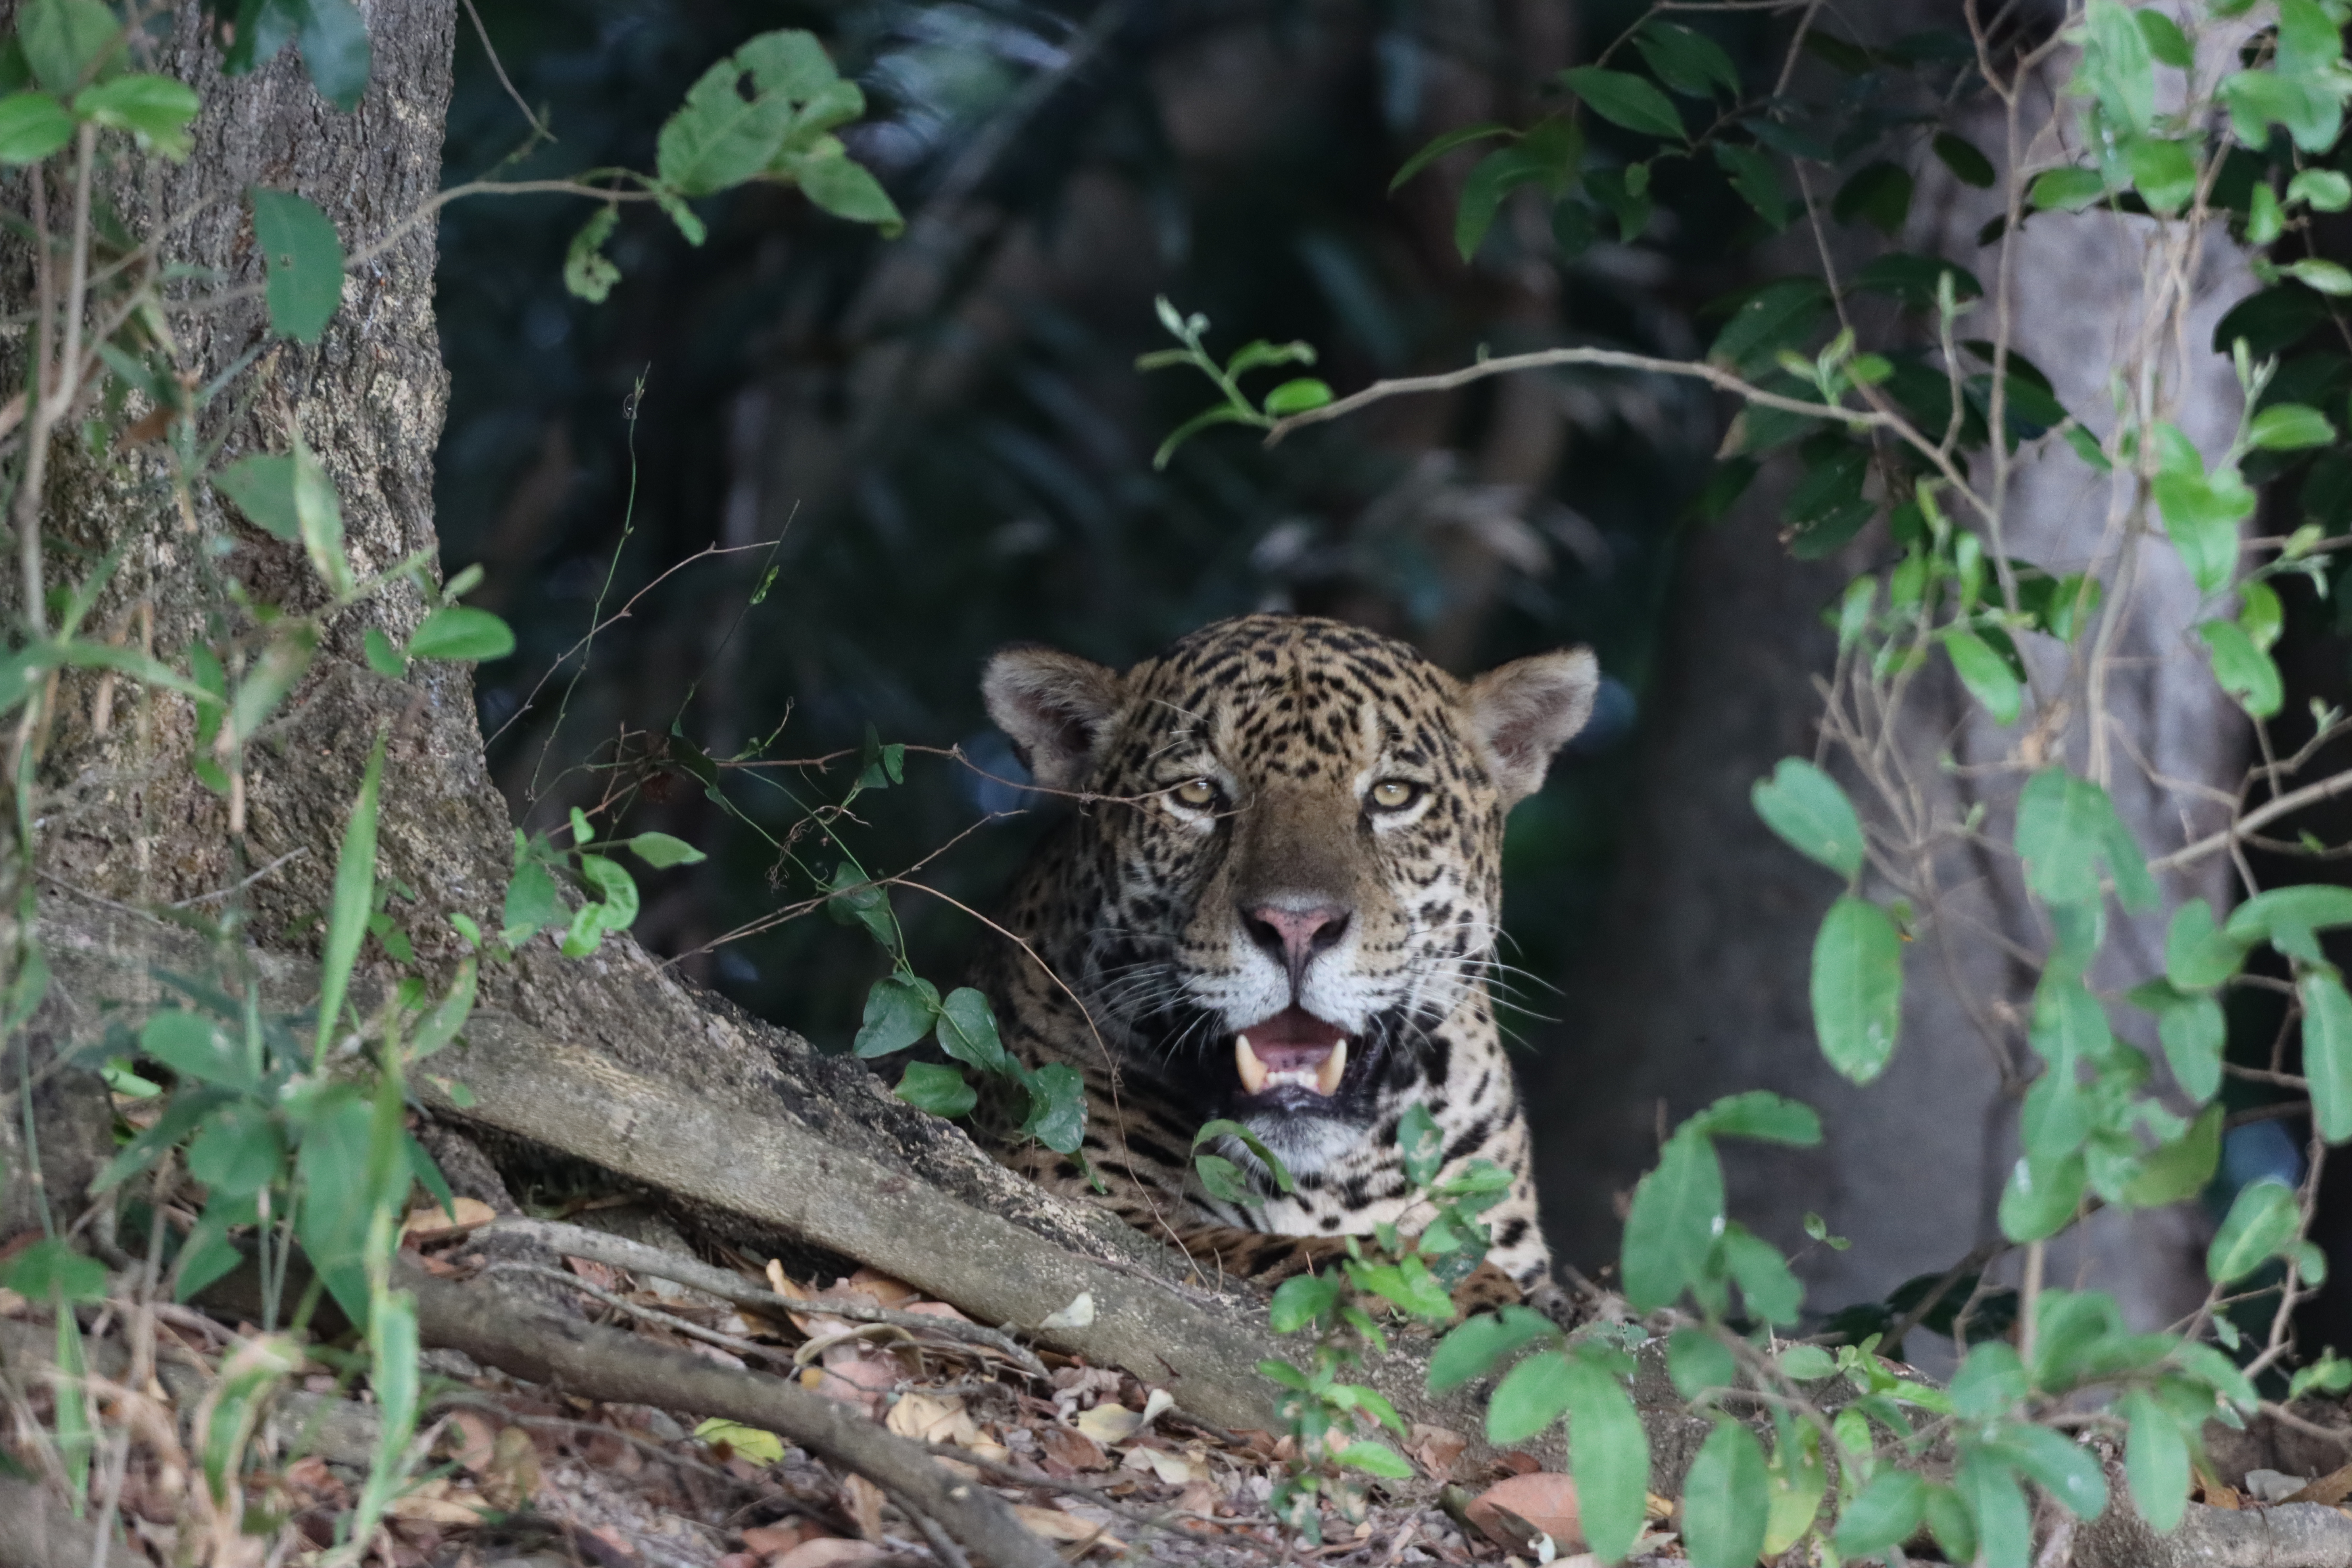
Jaguar: Bagua